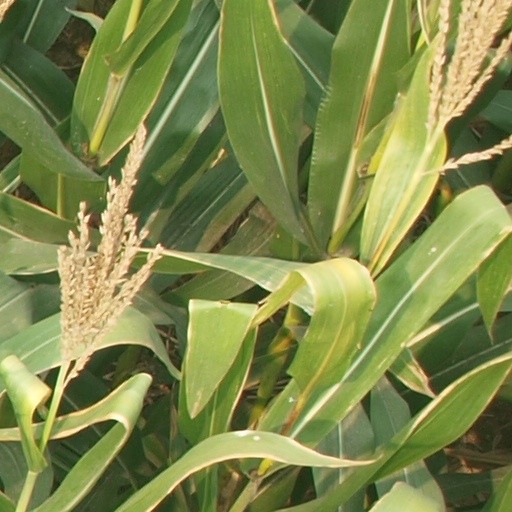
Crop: maize; corn